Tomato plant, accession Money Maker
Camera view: horizontal (90 deg, fisheye); turntable rotation: 120 degrees
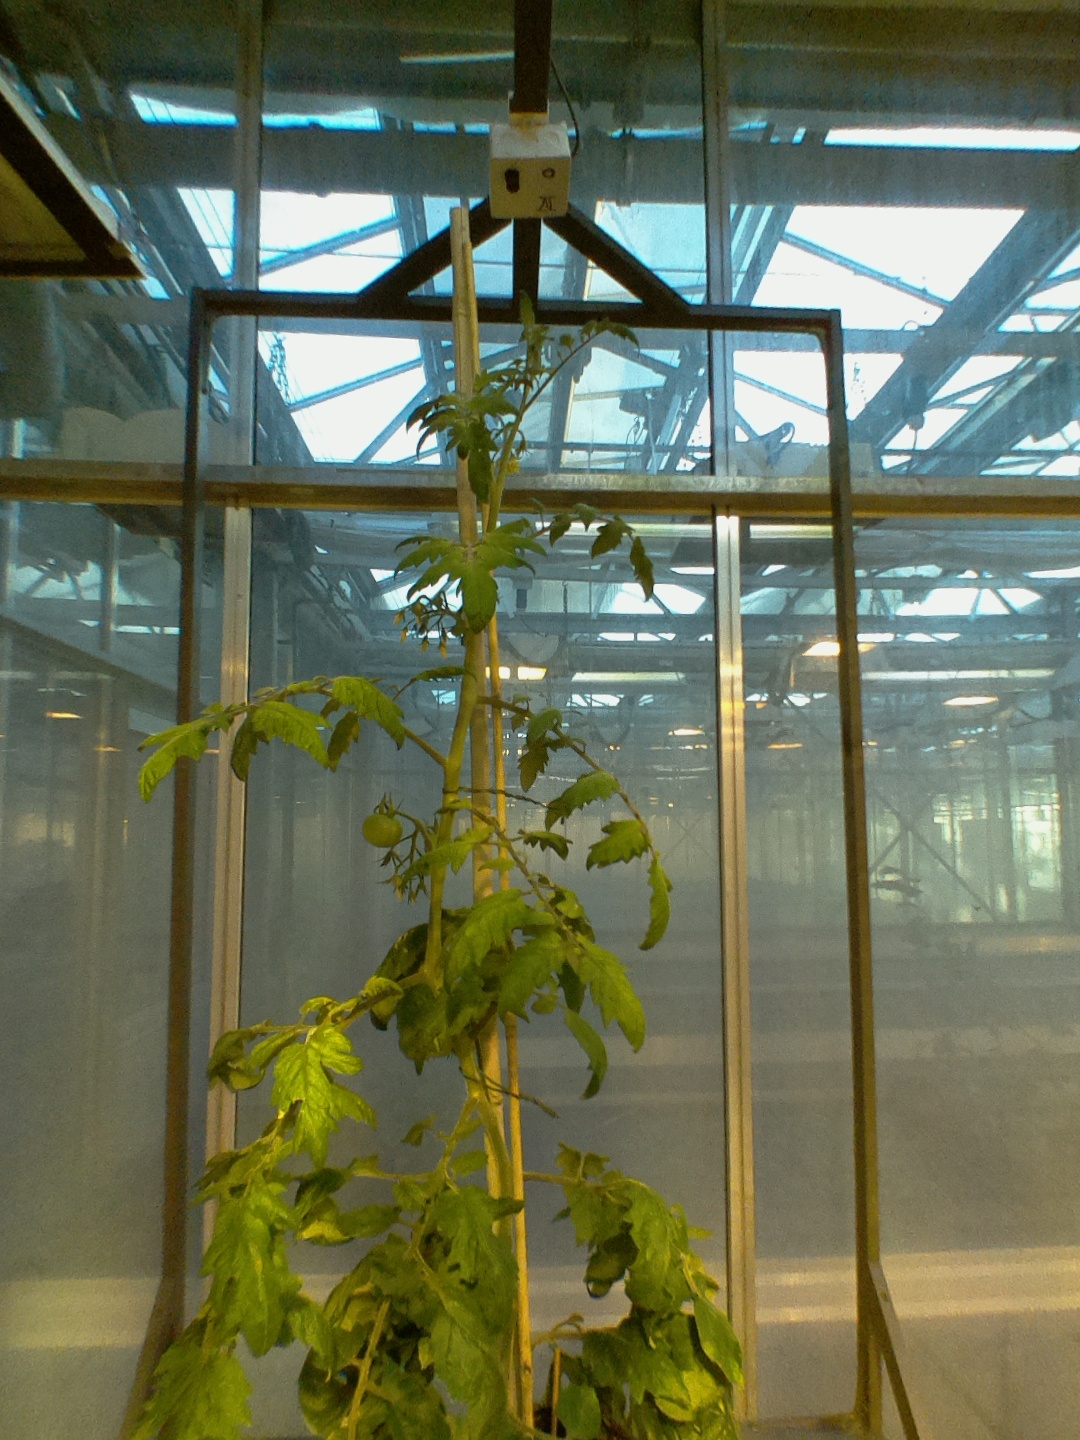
BBCH growth stage 72: 20%-30% of final fruit size